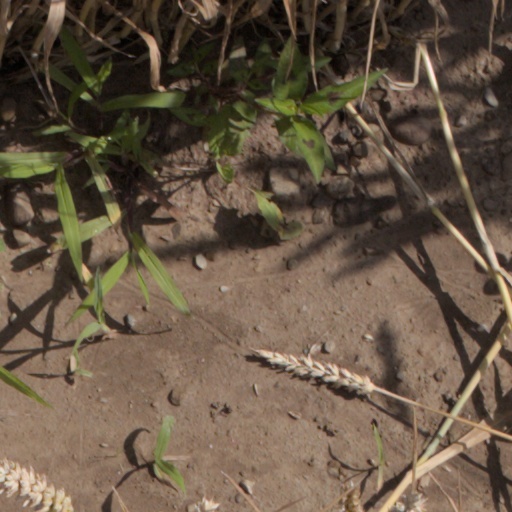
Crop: wheat